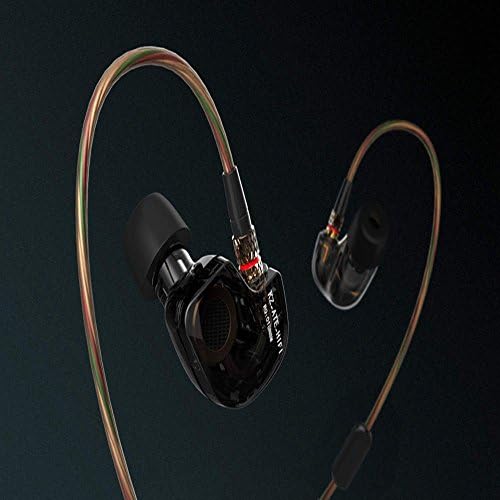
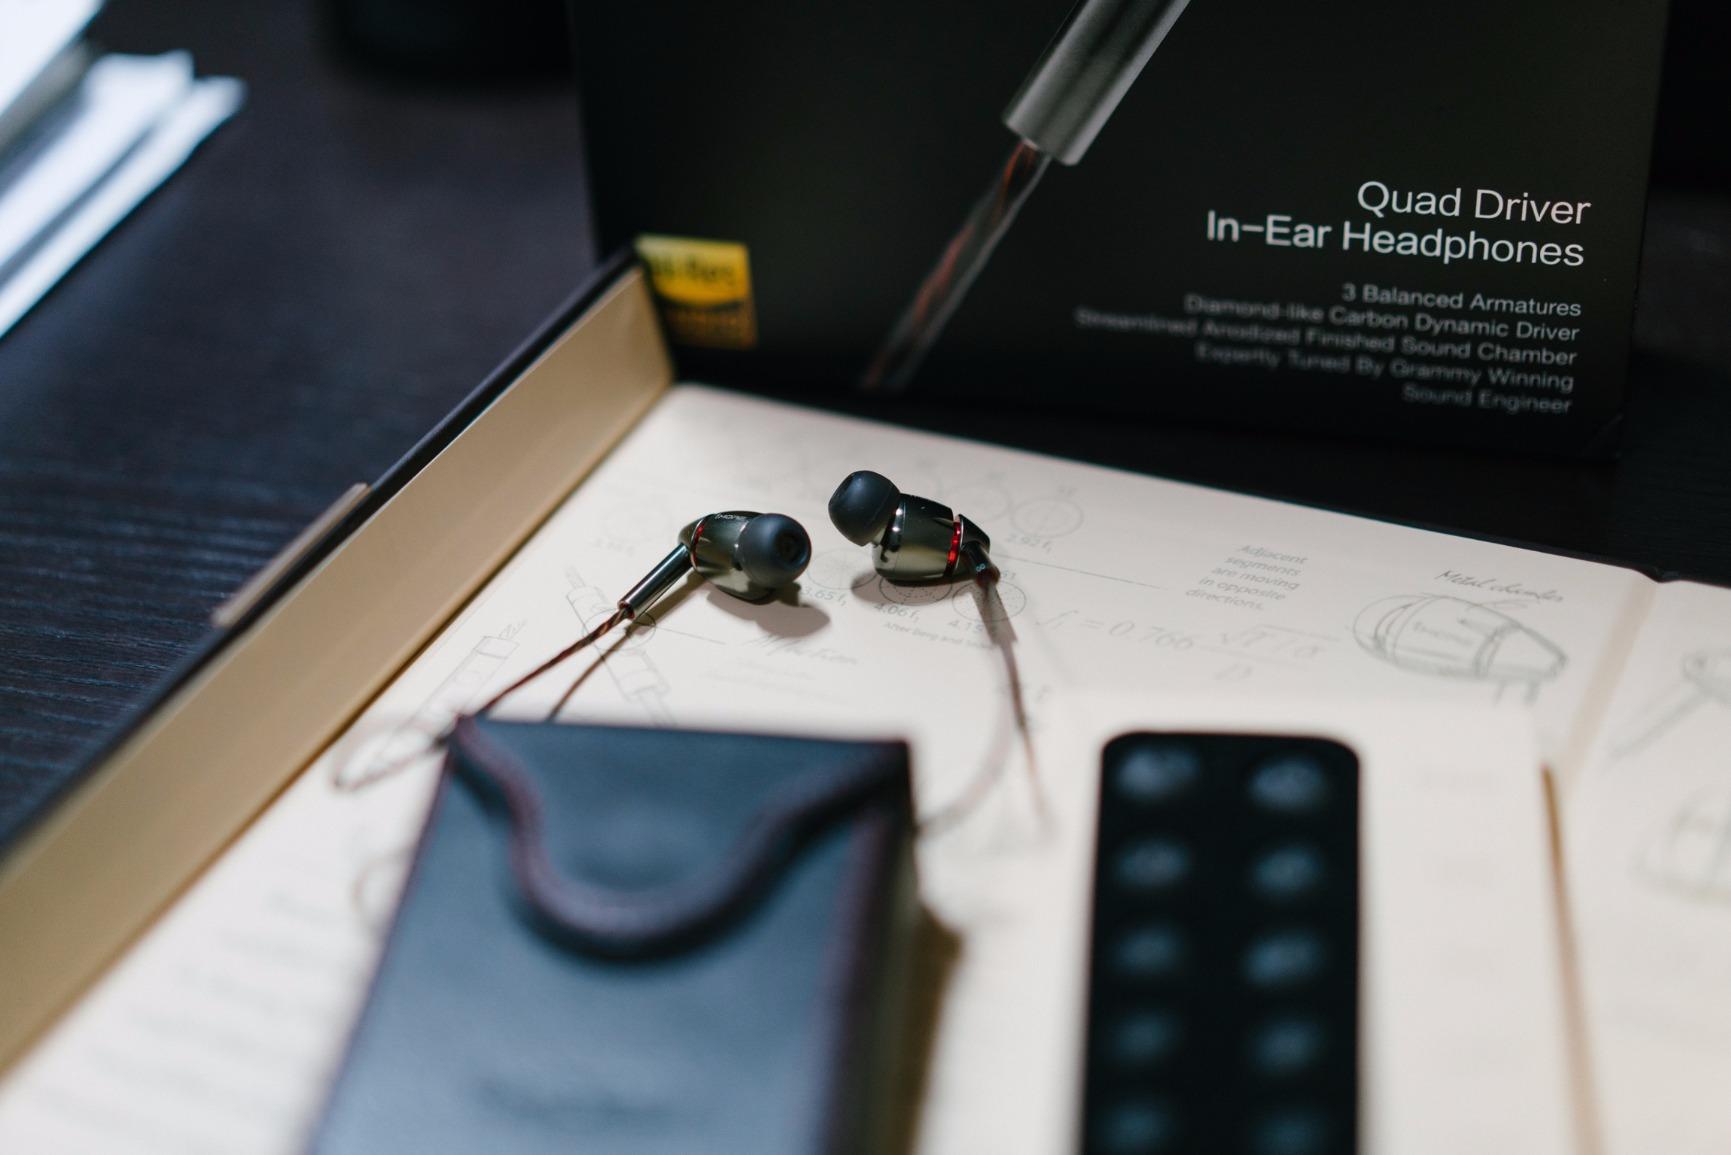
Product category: headphones
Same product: no